Seal Beach National Wildlife Refuge

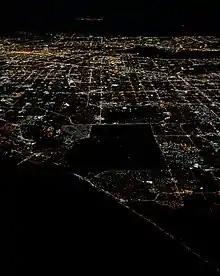
Night aerial view of Seal Beach, California, and vicinity, from the south. The large dark rectangle is the Naval Weapons Station Seal Beach, and the dark blob that extends it to the coast is the Seal Beach National Wildlife Refuge. In the lower right, the dark area separated from the ocean by the lighted California Highway 1 is the Bolsa Chica Ecological Reserve in Huntington Beach.

In 1944, the Department of the Navy acquired about 5,000 acres of land in and around Anaheim Bay from the Alamitos Land Company. Although the Navy purchased the land, the California State Lands Commission held all of the submerged lands within the station. In May 1954, the Service contacted the Navy, regarding a potential hunting program on their land; however, the Navy rejected permission. Between 1954 and 1956, the Service made several additional proposals to the Navy for managing its lands including raising food crops to support waterfowl. In 1963, Congressman Richard Hanna told the Service he was interested in establishing a Refuge between Huntington Beach and Seal Beach. This cooperative plan for 600 acres of tidal marsh on Naval Weapons Station Seal Beach (NWSSB) was approved in 1964 through a three-way agreement among the Navy, the Service, and the California Department of Fish and Game. In 1971, there was a new discussion about establishing a Refuge at this location. This ultimately triggered political intervention by U.S. Congressman Craig Hosmer and California State Senator Dennis Carpenter. Through the efforts of Congressman Hosmer, President Nixon signed Public Law 92-408 in August 1972, authorizing the establishment of a National Wildlife Refuge on the NWSSB. The Refuge was officially established on July 11, 1974, when the Notice of the Establishment, which included the specific boundaries of the Refuge, was published in the Federal Register.